Burlington Pathfinders

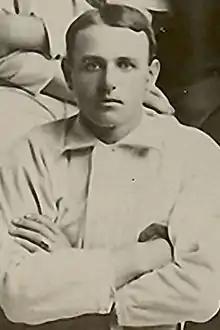
(1890) Frank Shugart, Chicago White Sox. Shugart led the league in hits and runs scored playing for Burlington in 1890. In 1901, he was banned from baseball for an assault on an umpire.

In , at the age of 18, Baseball Hall of Fame member Amos Rusie pitched his first professional games with the Burlington Babies. Rusie joined Burlington after playing semiprofessional baseball and working at a factory in Indianapolis, Indiana. In semiprofessional baseball, Rusie had thrown shutouts against the National League member Boston Beaneaters and Washington Nationals teams in two exhibition games. After the two standout pitching performances, John T. Brush, owner of the National League’s Indianapolis Hoosiers signed Rusie to a professional contract. Frank Bancroft the Indianapolis manager assigned Rusie to Burlington to begin his career. Rusie pitched in four games for Burlington before making his major league debut. Rusie made his major league debut with the Indianapolis Hoosiers on May 9, 1889. Rusie went on to a storied career pitching for the Indianapolis Hoosiers, New York Giants (1890–1898) and briefly with the Cincinnati Reds (1901). Rusie was traded from the Giants to the Reds in 1901 after experiencing arm trouble, hearing damage from a line drive to the head, and other problems in 1898 that kept him out of baseball for two years. Rusie then retired with a career record of 245 wins against 174 losses, with 1,934 strikeouts and a career 3.07 ERA. He was inducted into the Baseball Hall of Fame in 1977.